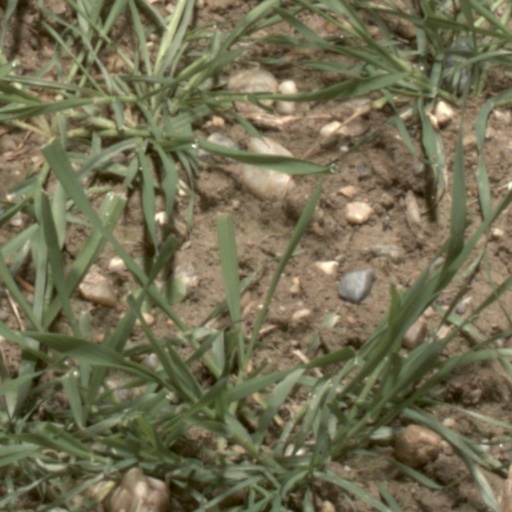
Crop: wheat